Question: Please indicate a possible affordance area of golf_clubs that can be used for holding
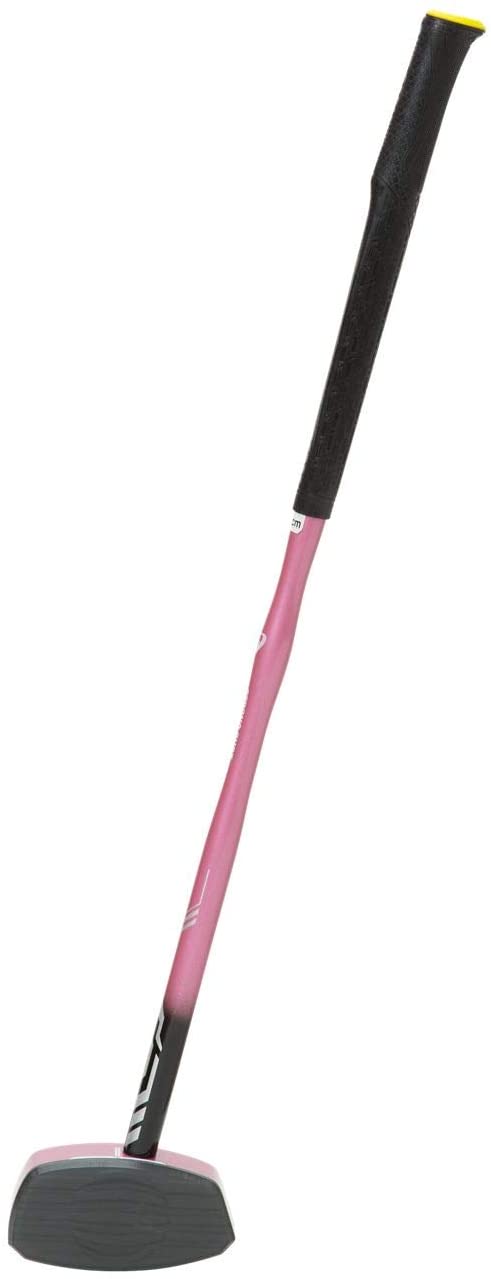
Answer: [292.601, 5.779, 475.59, 539.337]